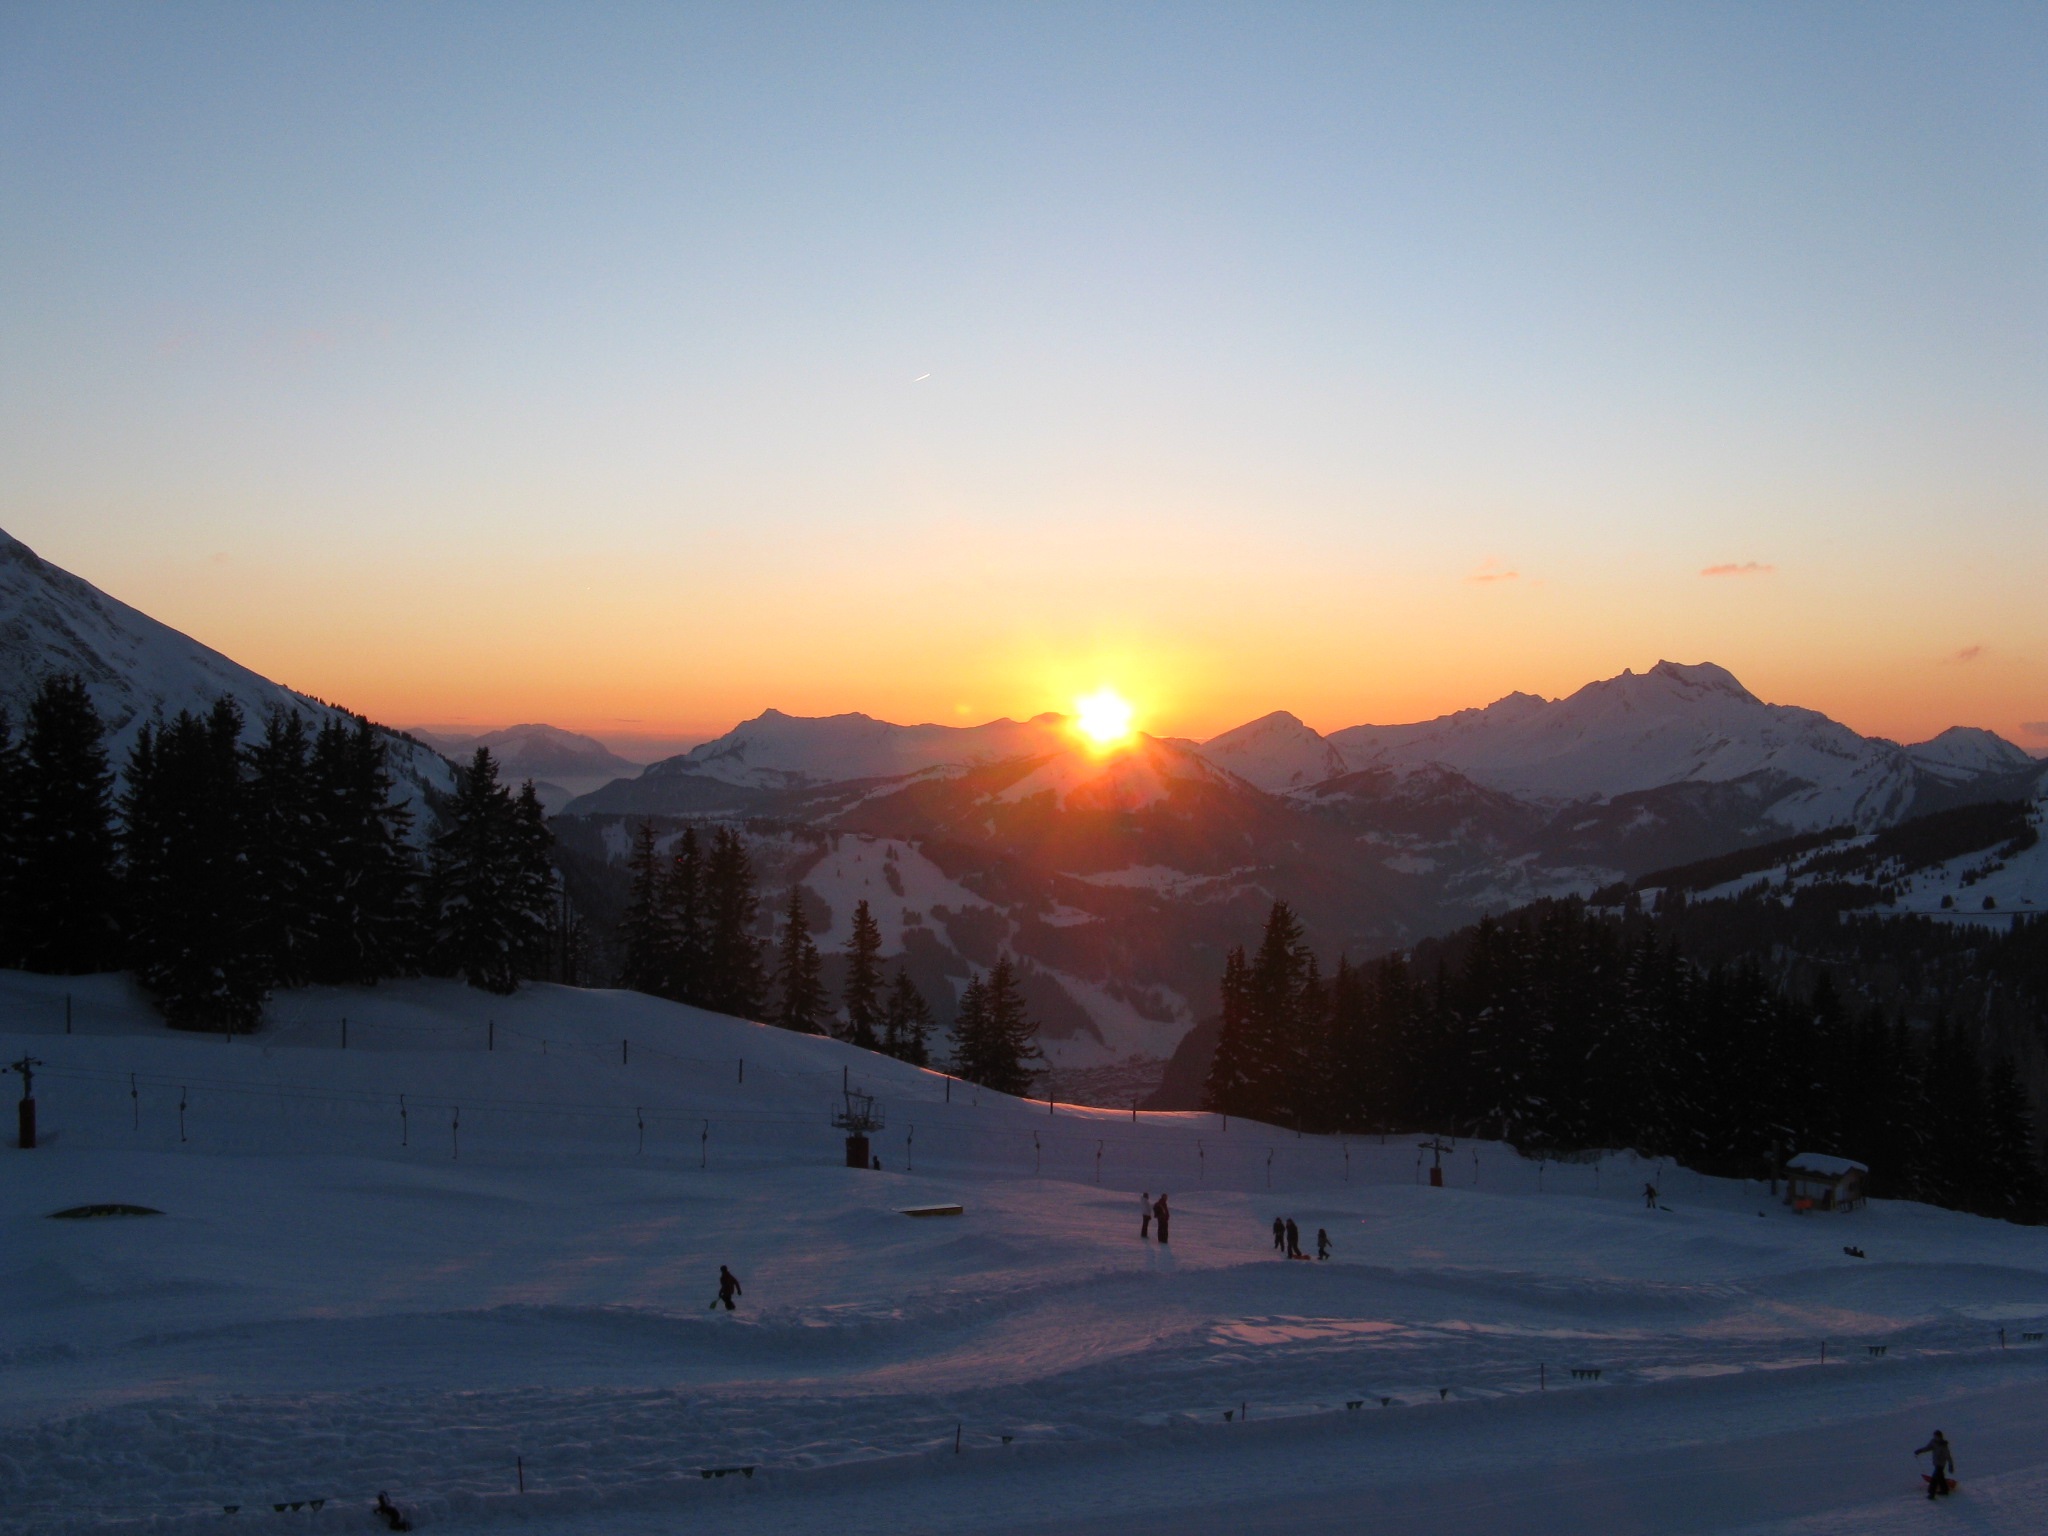
mountain, snow, winter, sun, sunrise, sunset, morning, dawn, mountain range, dusk, france, evening, weather, alpine, skiing, season, winter sport, mountains, alps, ski, avoriaz, mountainous landforms